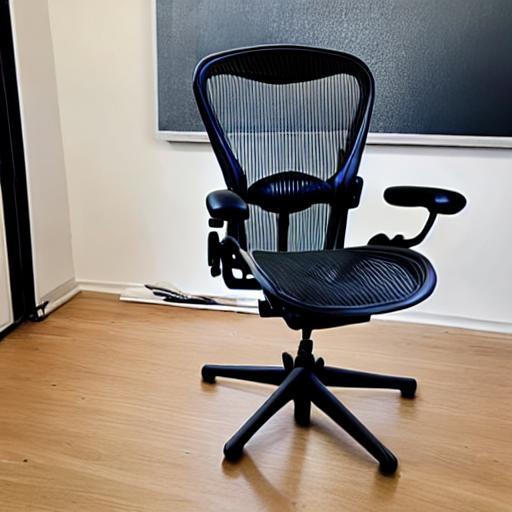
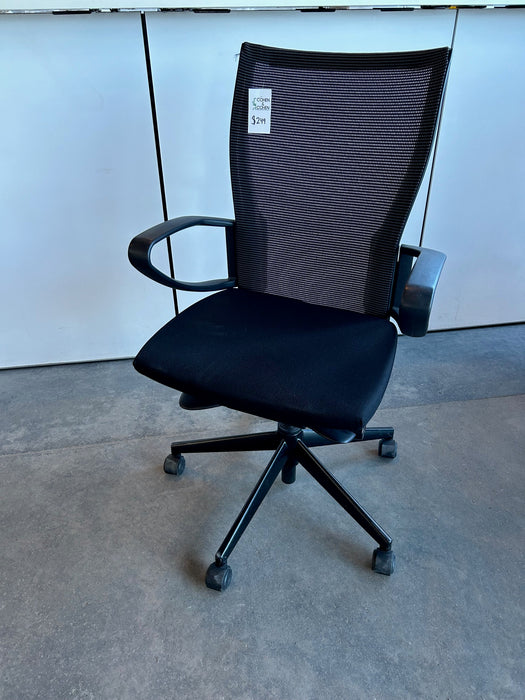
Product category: items_chair
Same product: no